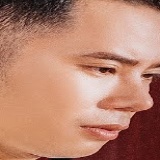
ca sĩ Lê Bảo Bình